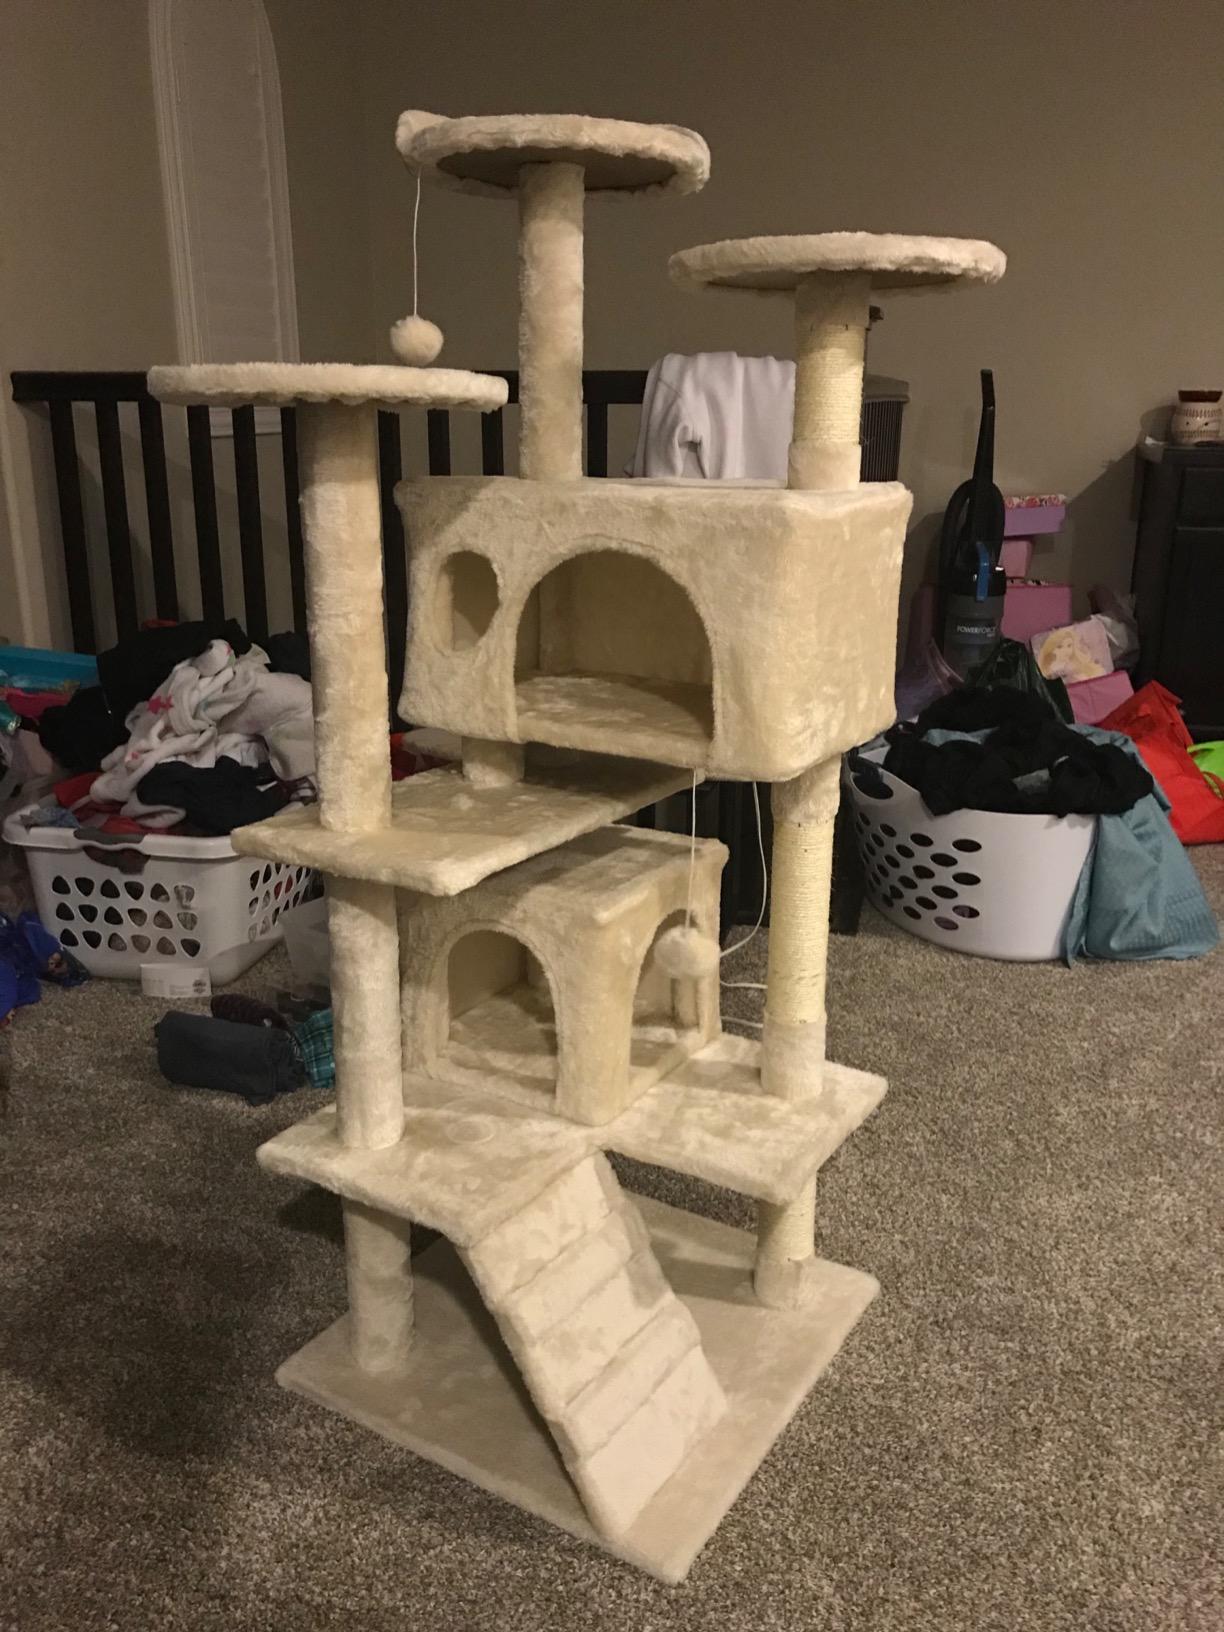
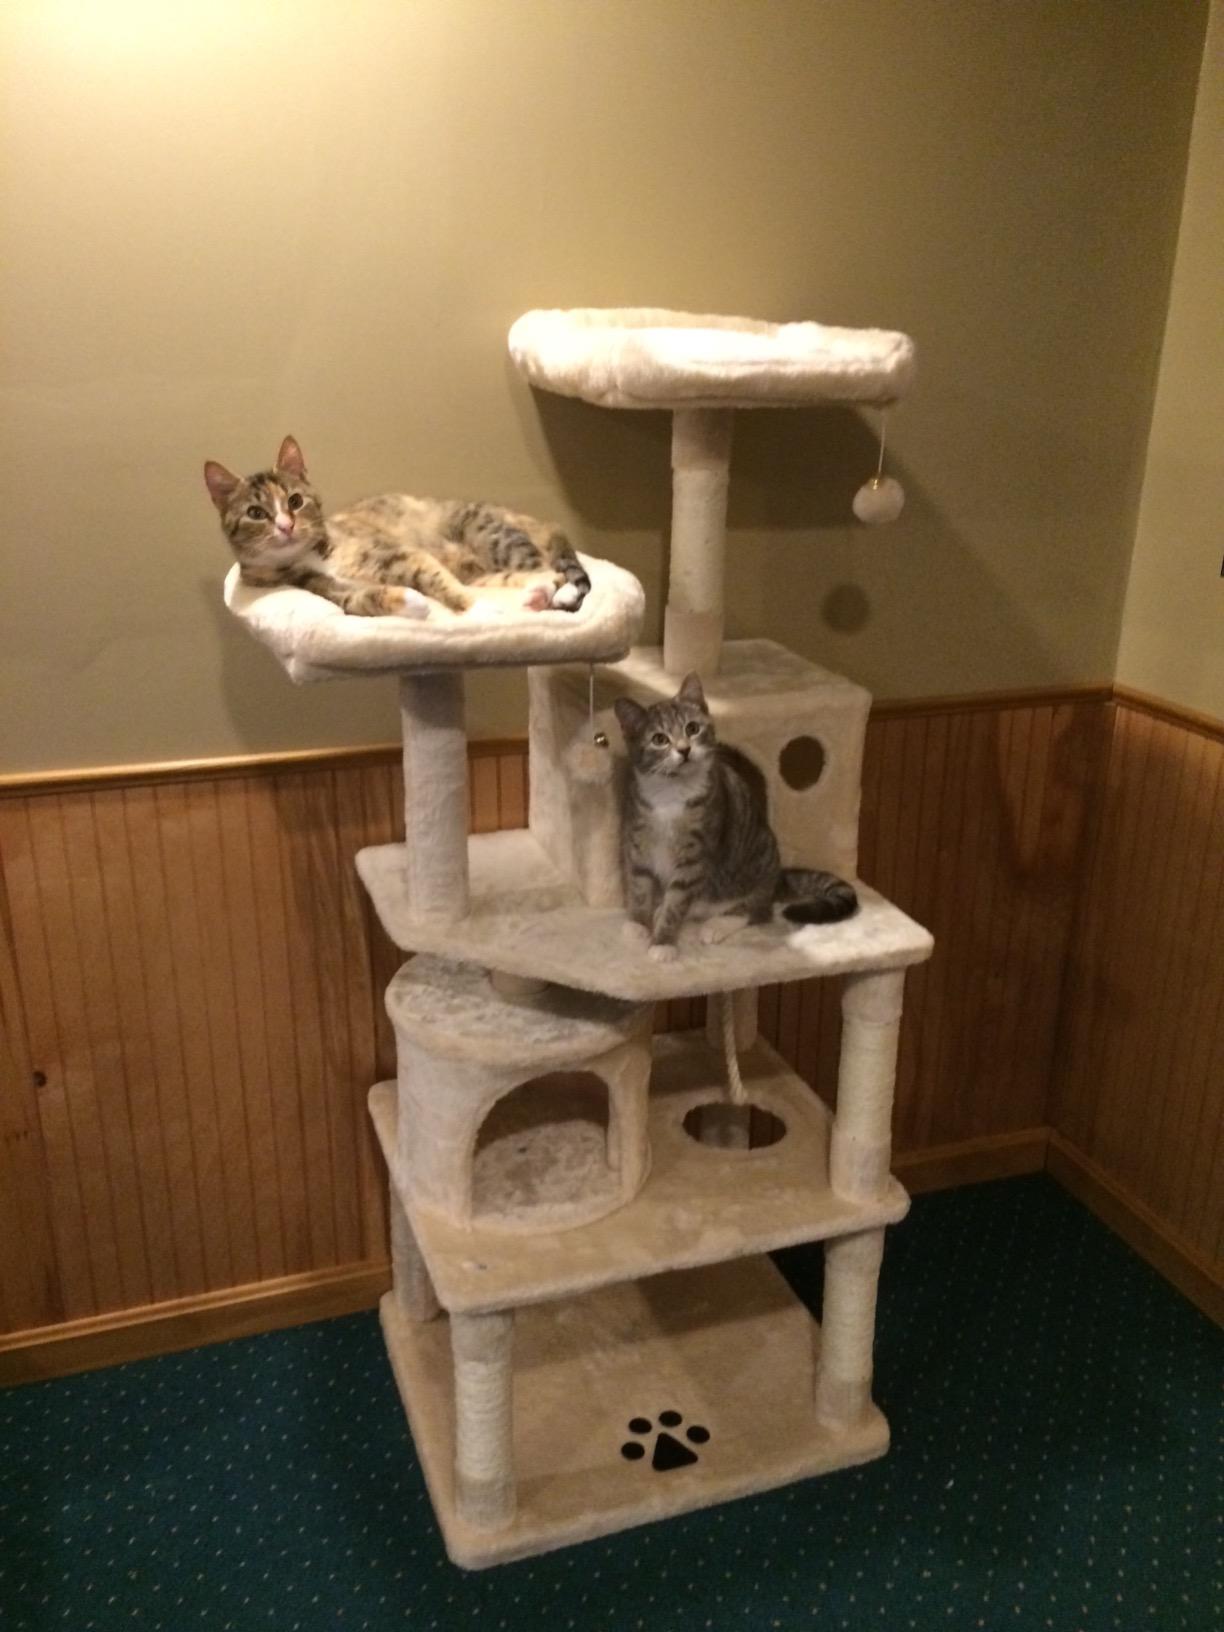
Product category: items_cat tree
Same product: no